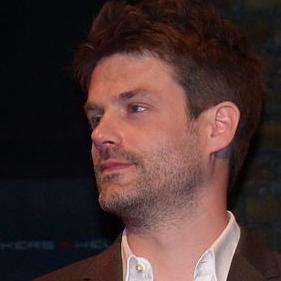
Age: 34